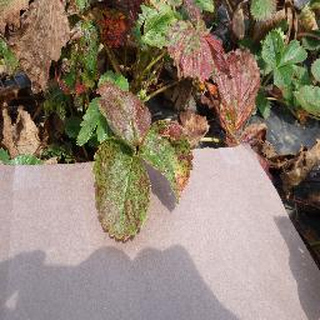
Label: strawberry_leaf_scorch